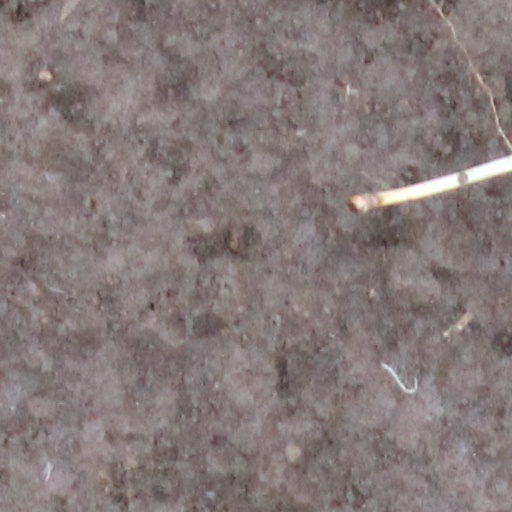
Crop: wheat